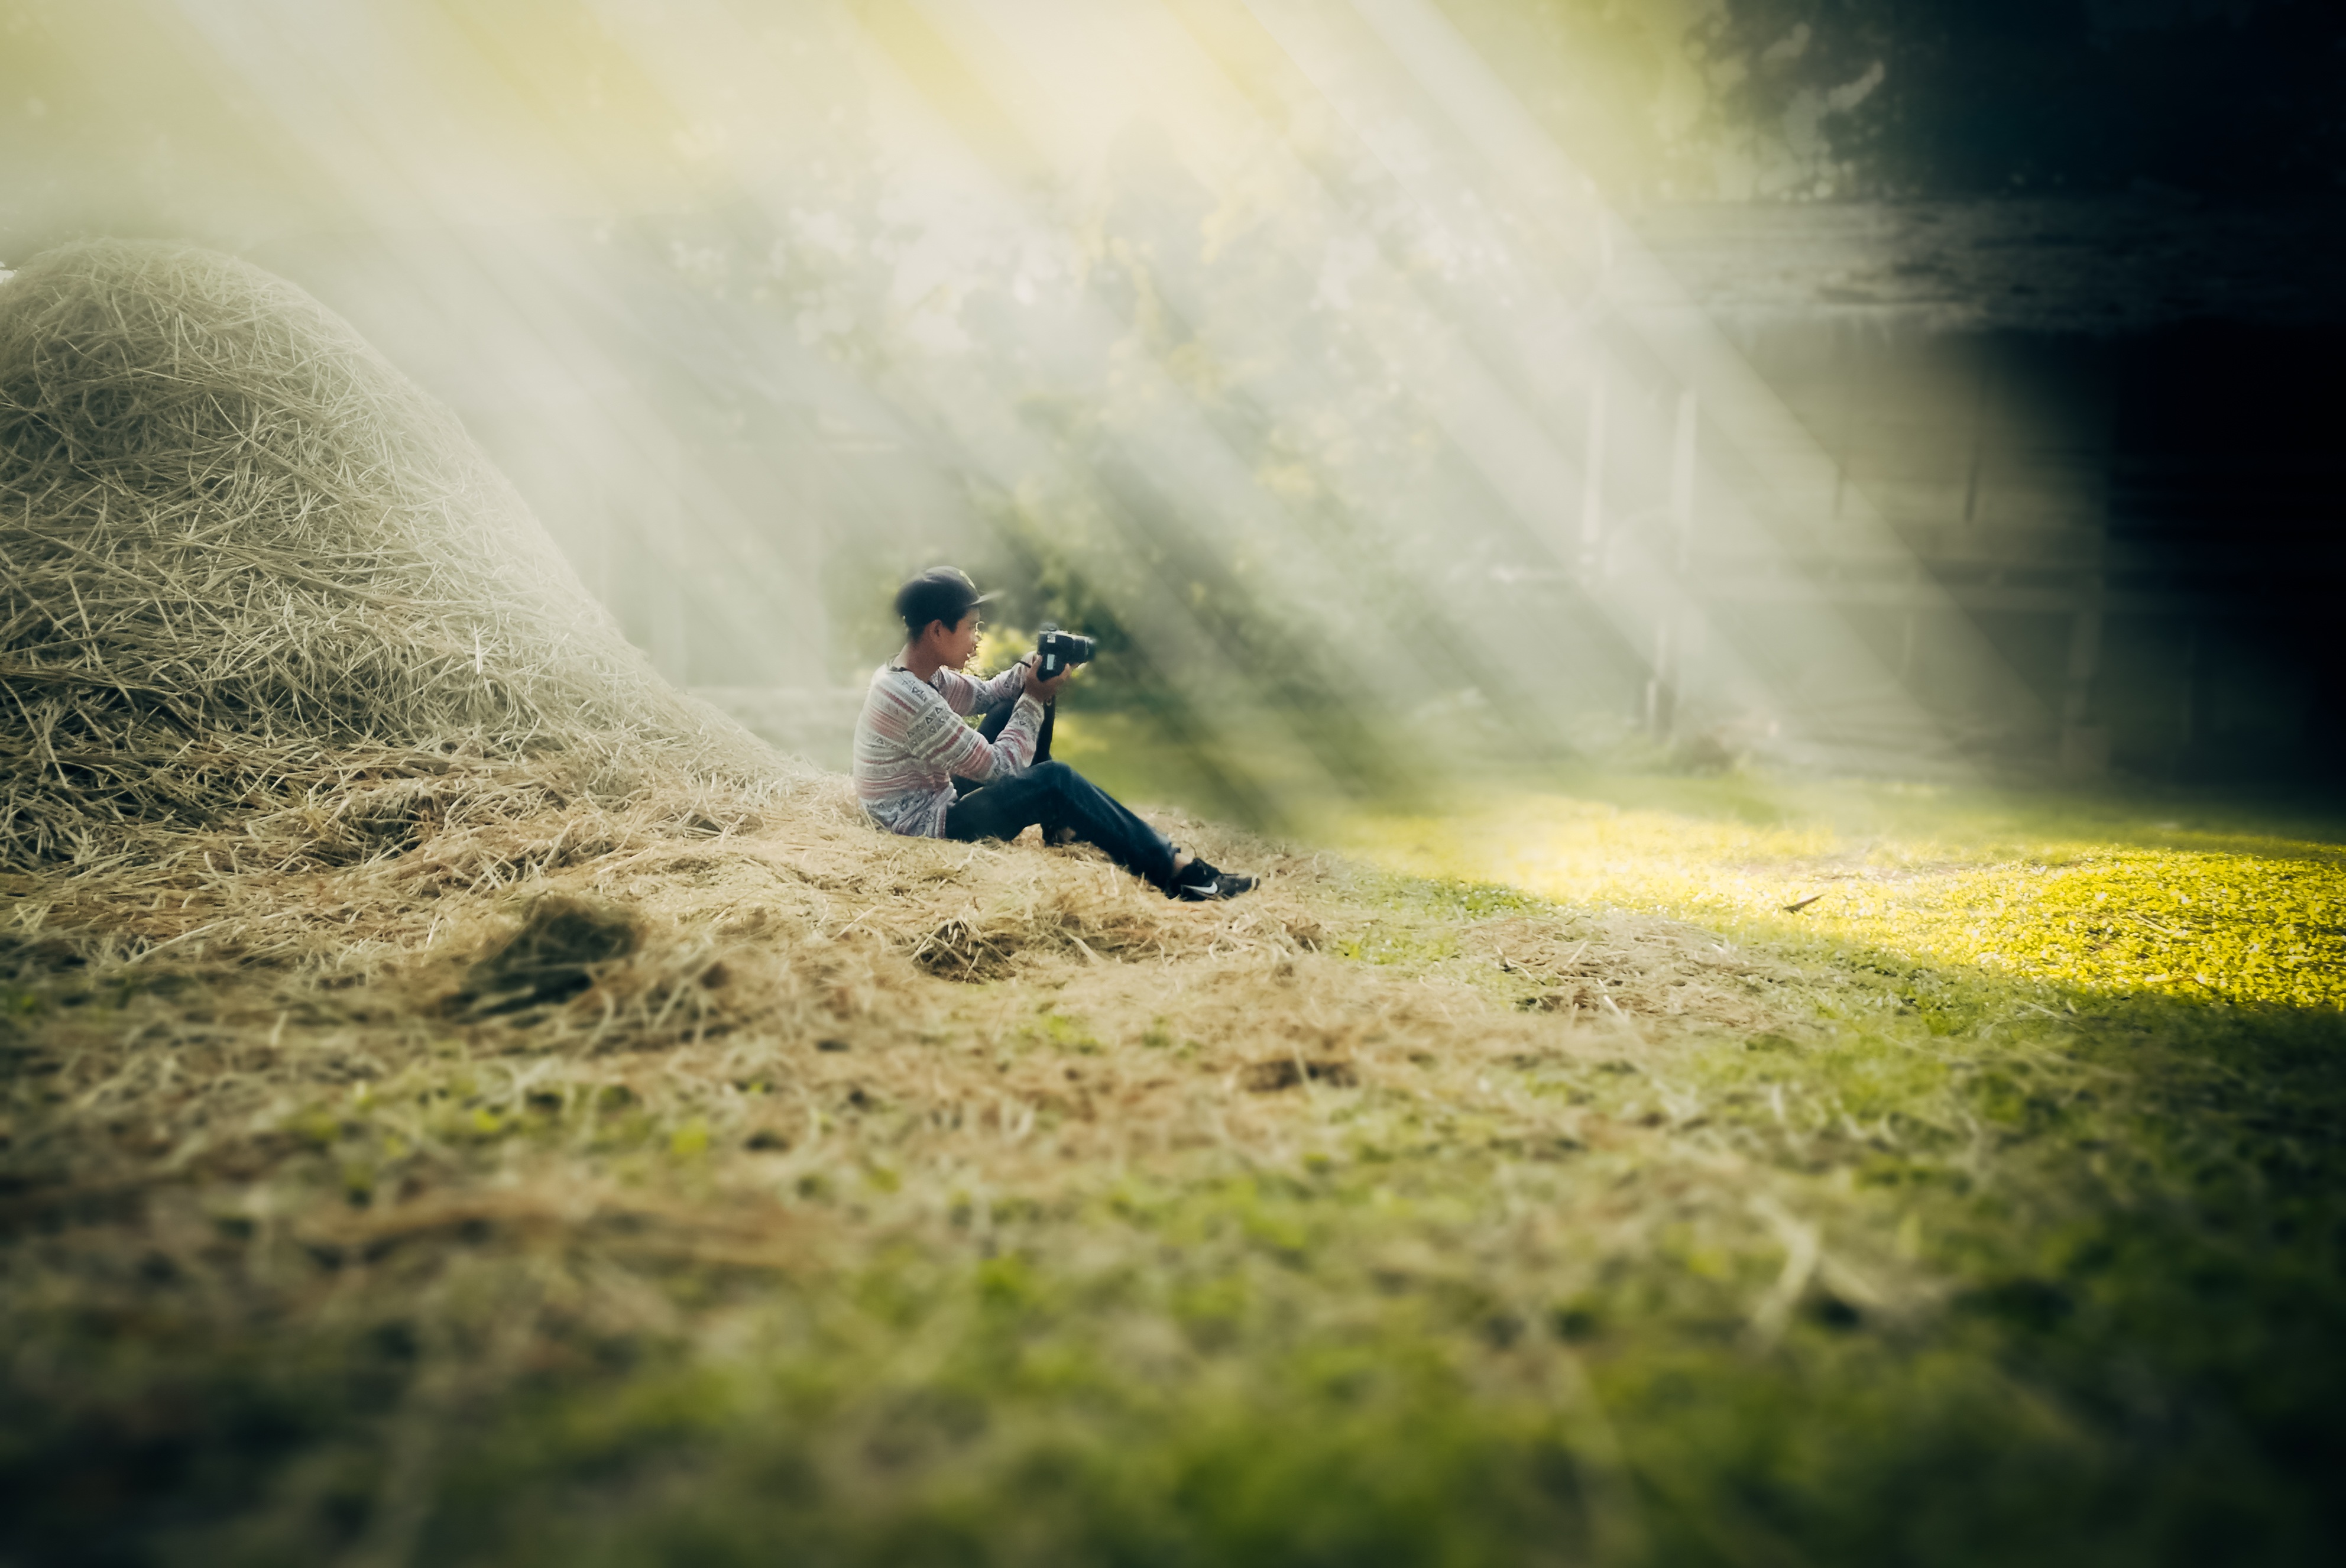
nature, grass, light, photography, countryside, sunlight, morning, boy, alone, green, sitting, child, extreme sport, farmer, laos, atmospheric phenomenon, atmosphere of earth, computer wallpaper, stack of hay